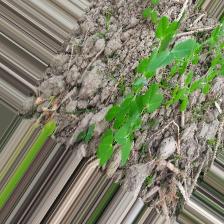
Label: Normal